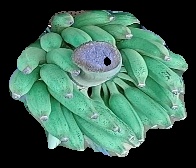
Variety: elakki-bale
Grade: grade1